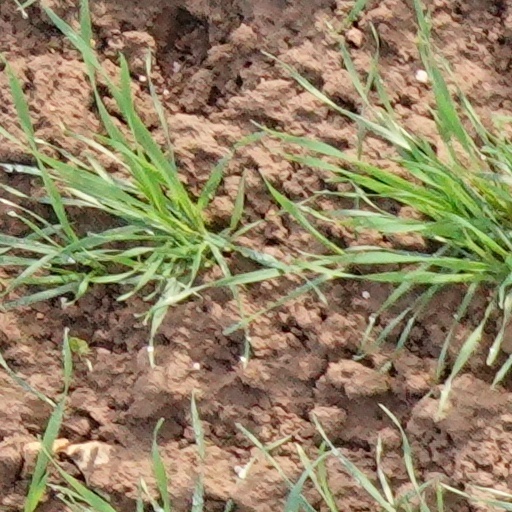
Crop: wheat